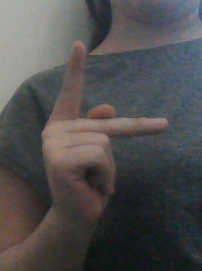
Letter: dha